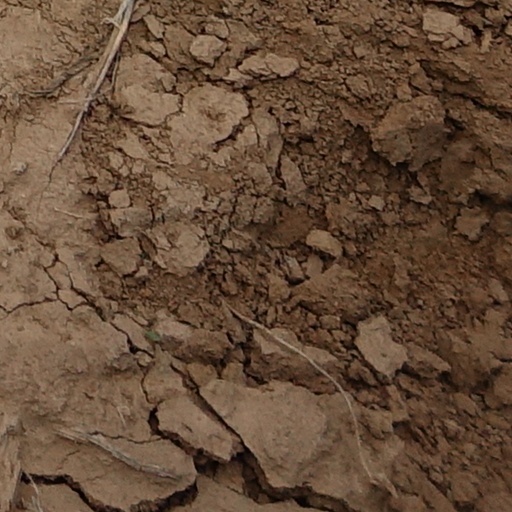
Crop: wheat